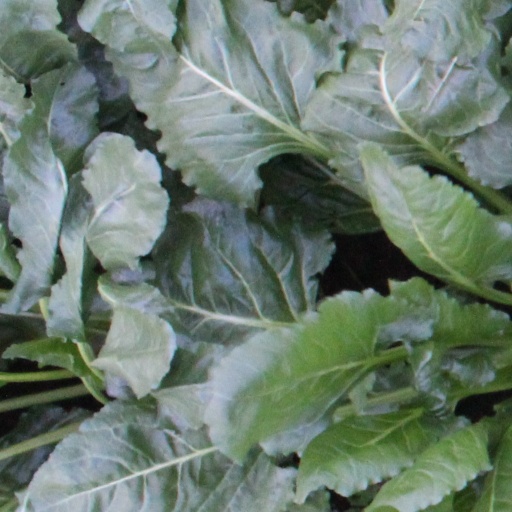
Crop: sugar beet